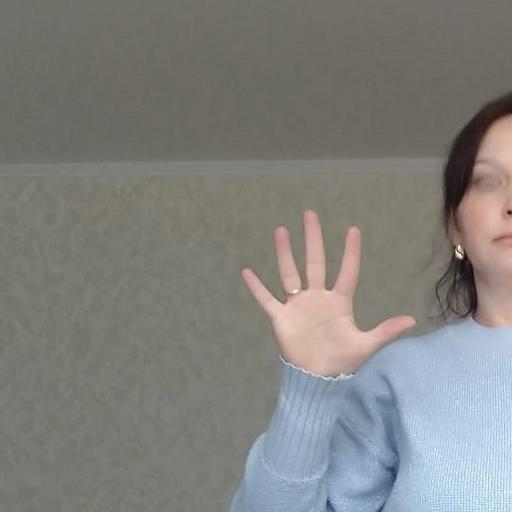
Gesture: palm